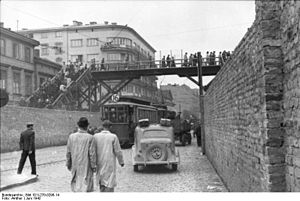
Warszawaghettoen
En bro over Chłodna-gaden knyttede Warszawa-ghettoens to dele sammen; 1942.
Warszawaghettoen var en jødisk ghetto i Generalguvernementet Polen, oprettet af de tyske okkupationsstyrker i Warszawa i oktober 1940. I løbet af de tre år, ghettoen eksisterede, forårsagede sult, sygdomme og deportationer til udryddelseslejren Treblinka, at befolkningen i ghettoen sank fra omkring 450 000 til 37 000. I april 1943 gjorde de tilbageværende i ghettoen oprør, den første store væbnede opstand mod nazisternes jødeudryddelser.